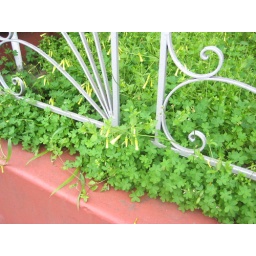
the green in this was just amazing to me. I wish the yellow flowers were poppier